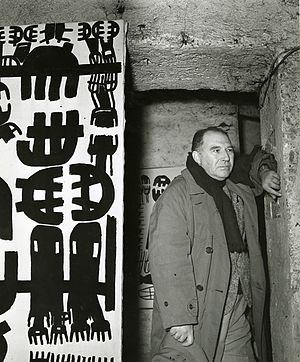
Giuseppe Capogrossi, né le 7 mars 1900 à Rome et mort le 9 octobre 1972 dans la même ville, est un graphiste et peintre italien actif au XXᵉ siècle.